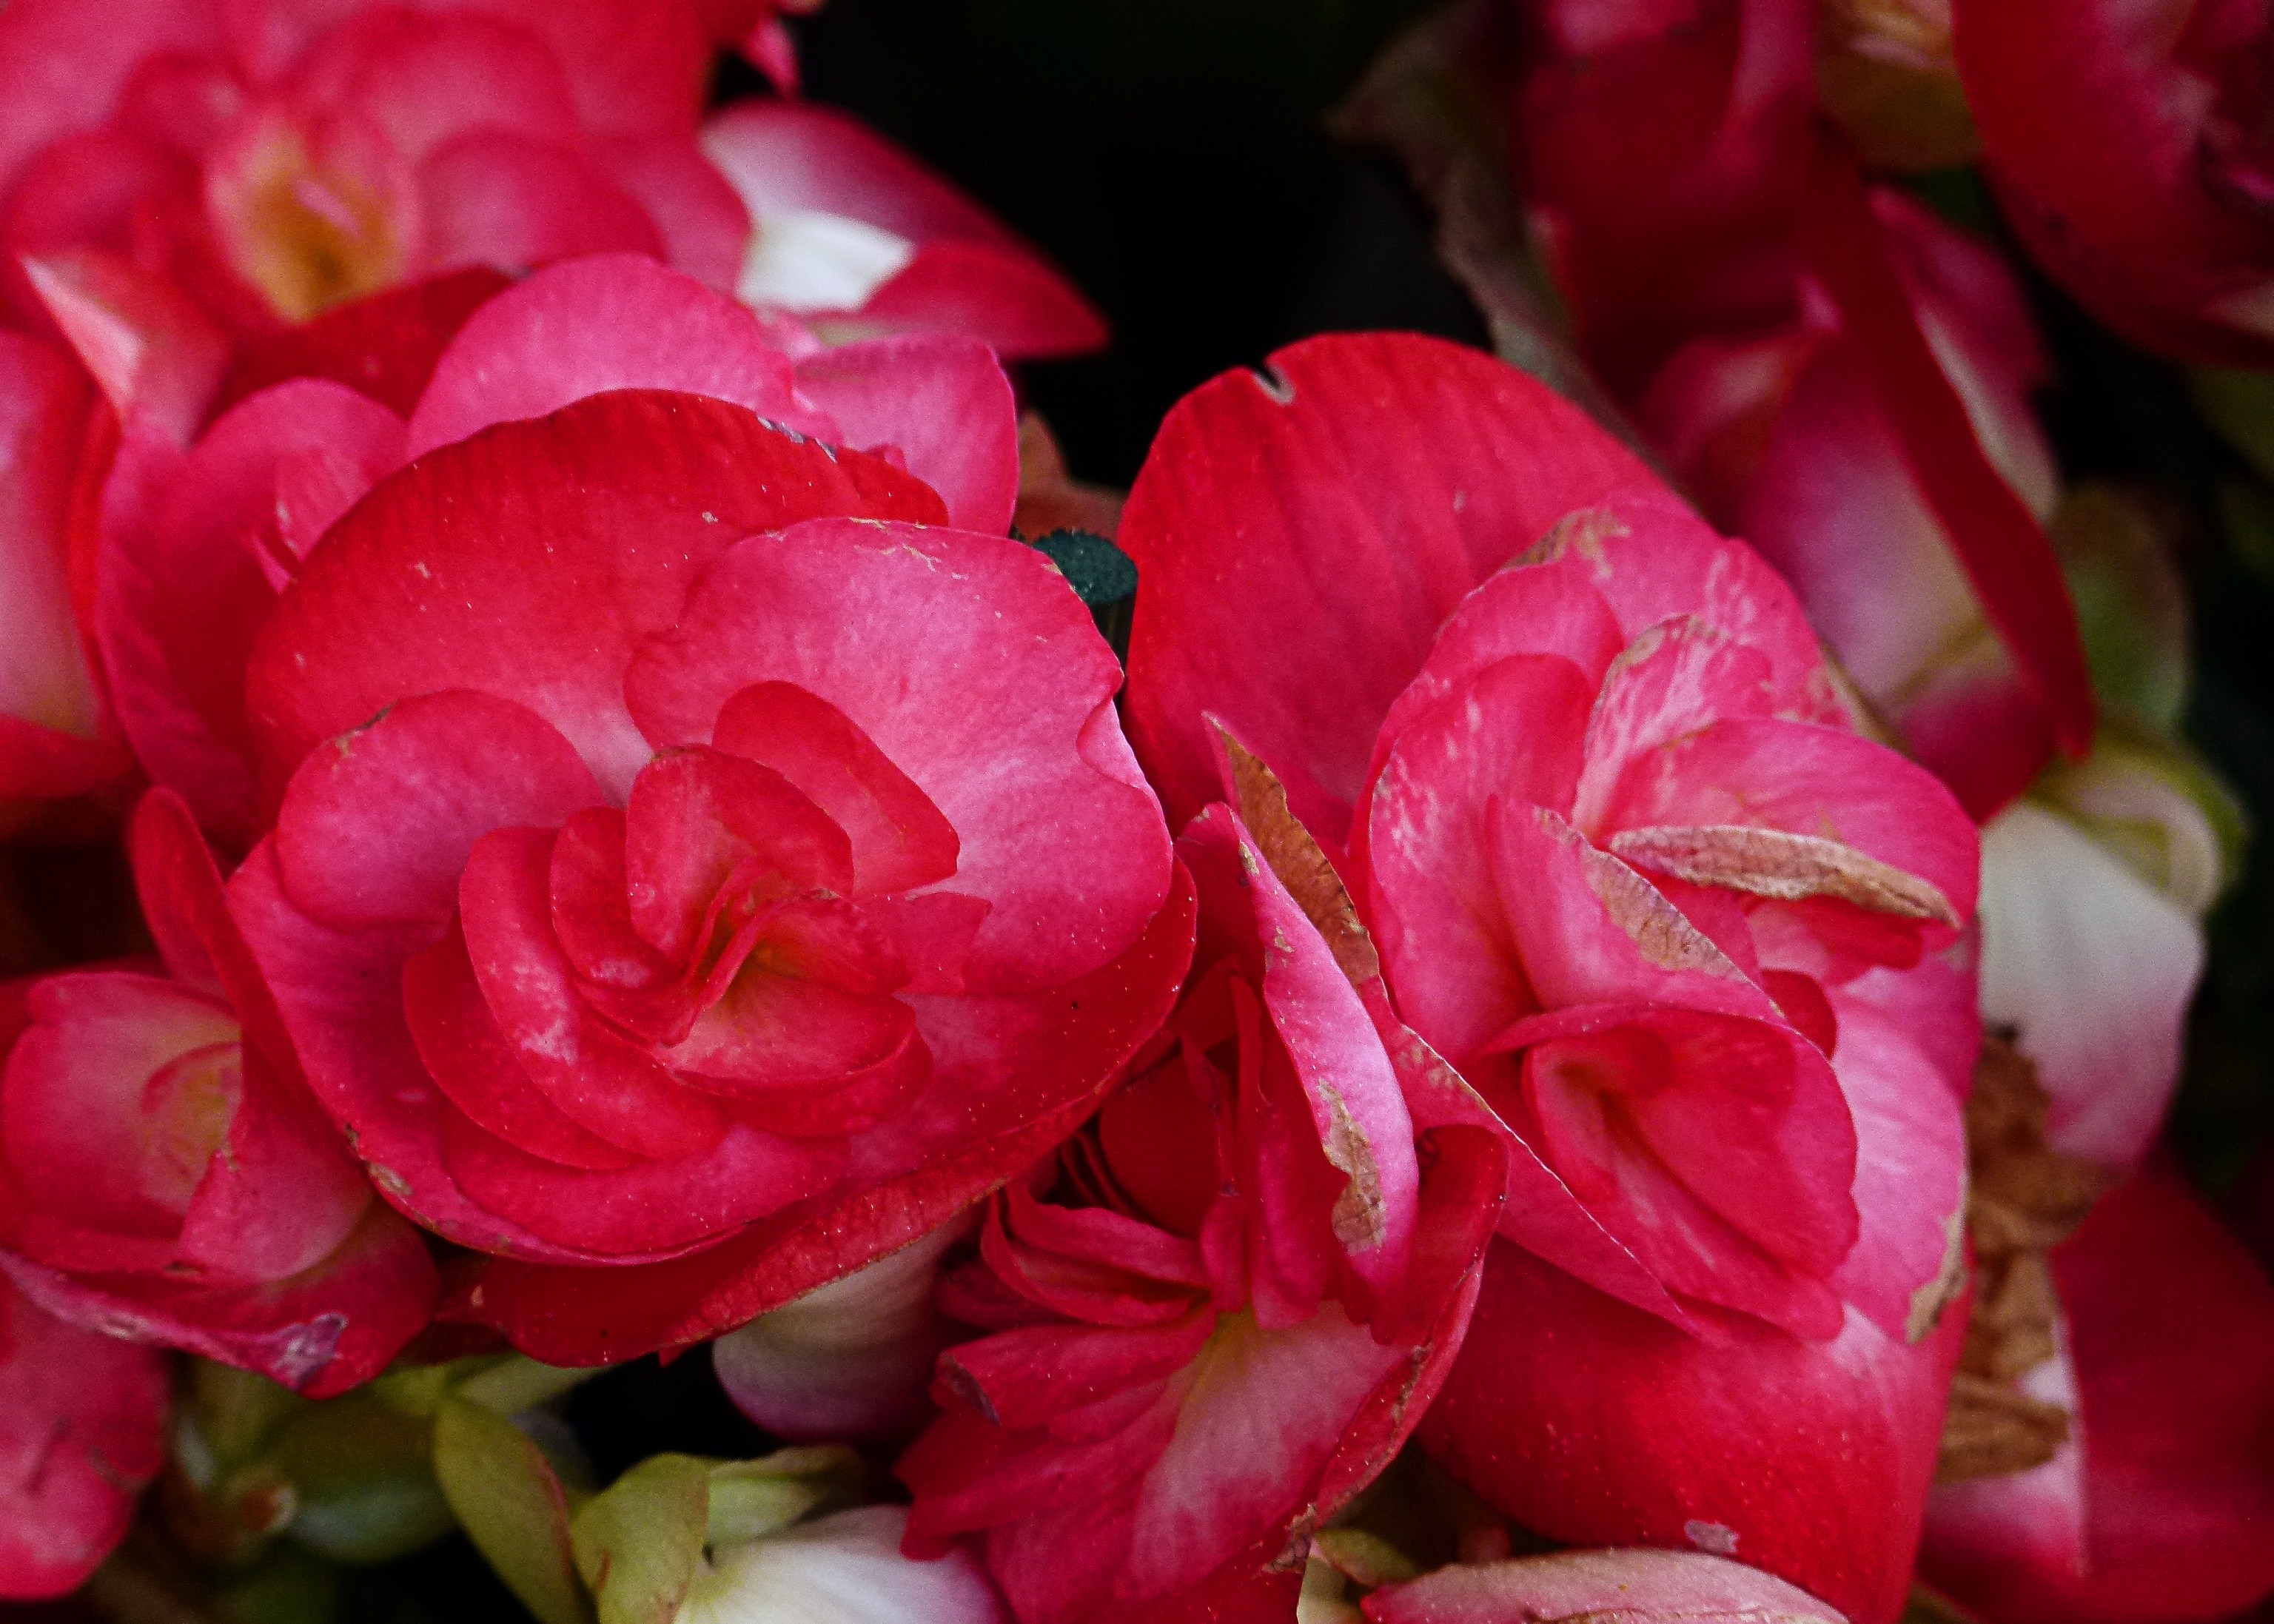
nature, blossom, plant, flower, petal, rose, red, garden, pink, flora, close up, fragrant, floristry, begonia, floribunda, macro photography, flowering plant, garden roses, rose family, land plant